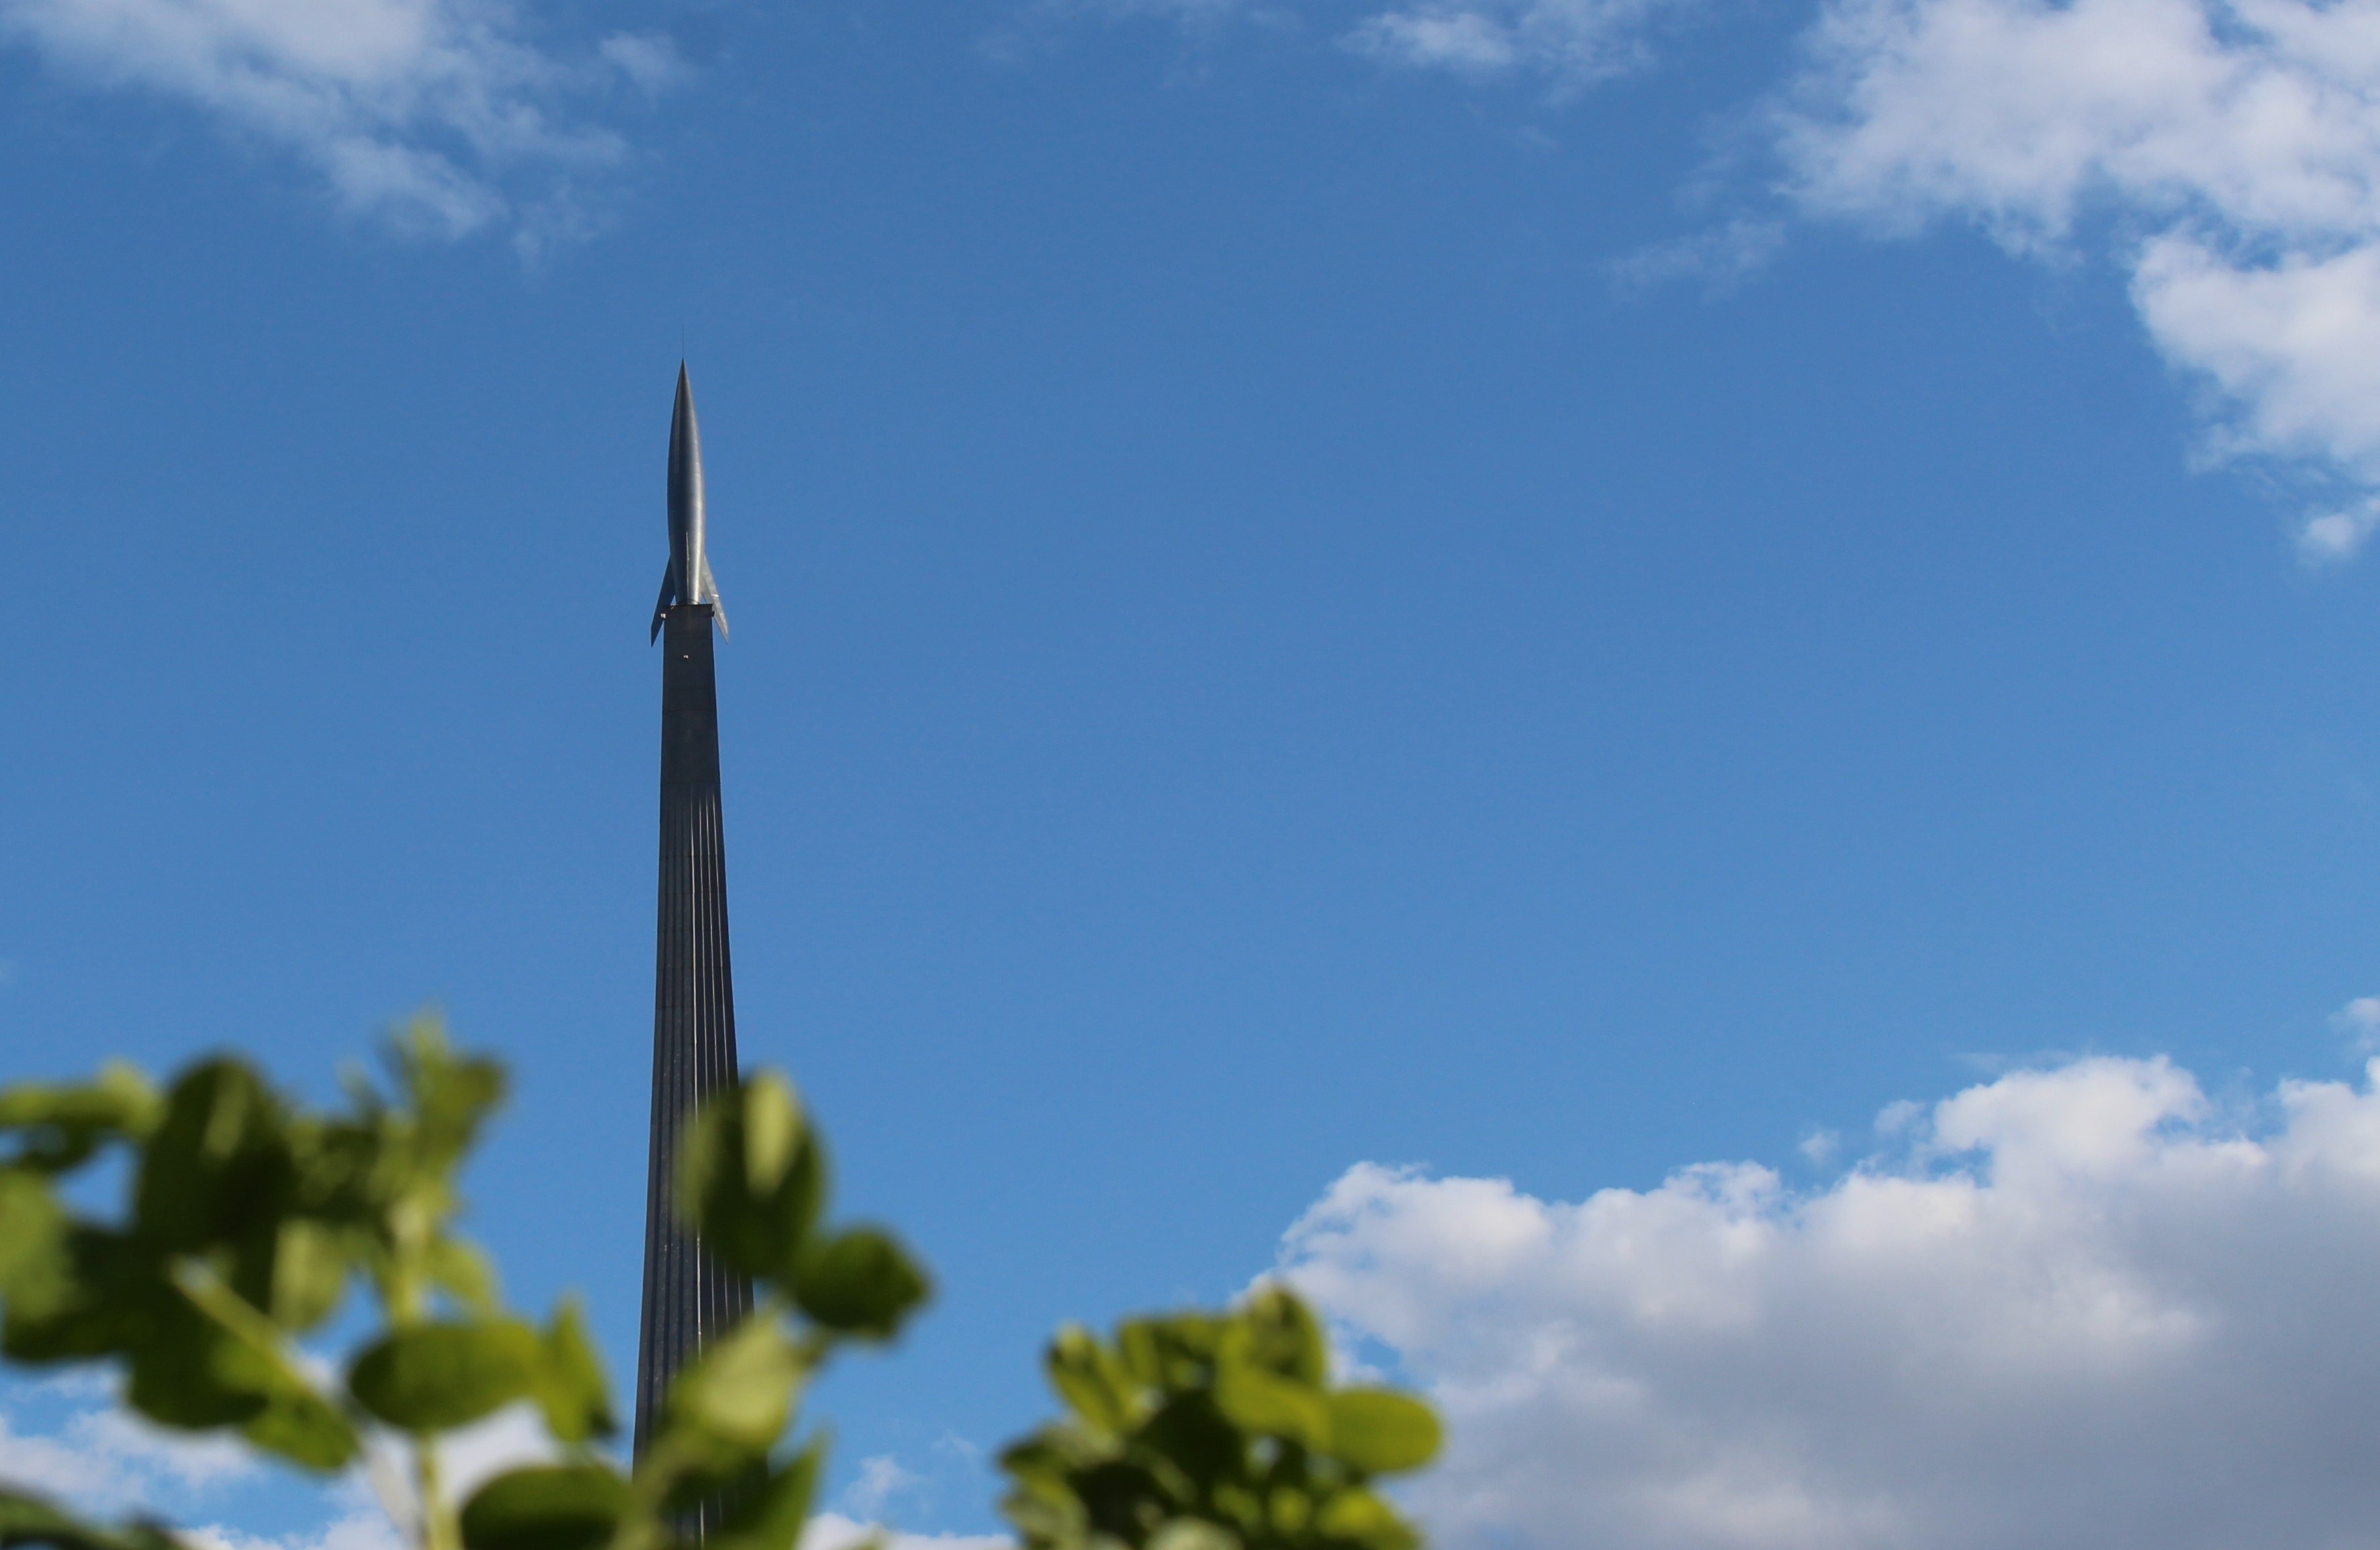
tree, horizon, cloud, sky, sunlight, flower, wind, monument, museum, flight, blue, rocket, blue sky, launch, the bushes, astronautics, meteorological phenomenon, atmosphere of earth